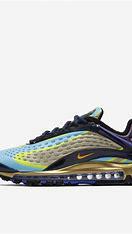
Brand: Nike
Model: Air Max Deluxe